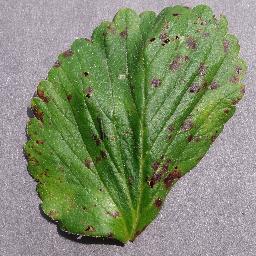
Label: Strawberry___Leaf_scorch